Menden (Sauerland) station

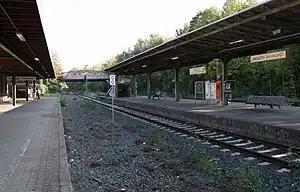
Platforms in 2007

Menden (Sauerland) station is a railway station in the town of Menden (Sauerland) in the German state of North Rhine-Westphalia and is served by the Hönnetal-Bahn. It is located southwest of the town centre on the Hönne. The station was built in 1872.